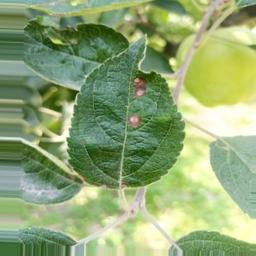
Label: Alternaria